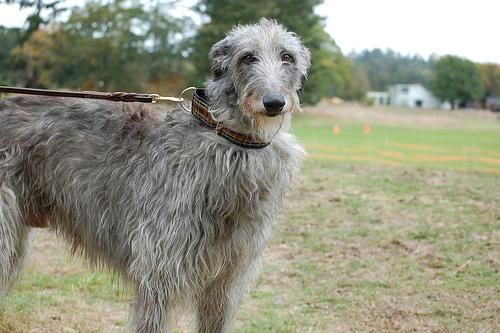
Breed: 224-n000056-Scottish_deerhound